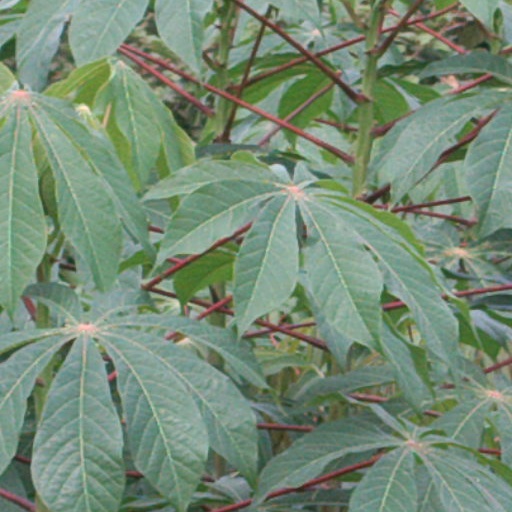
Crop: cassava